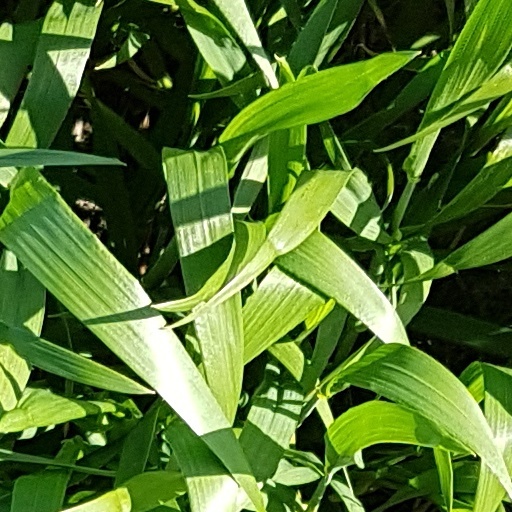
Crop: wheat